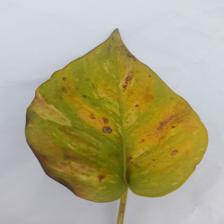
Label: Manganese Toxicity